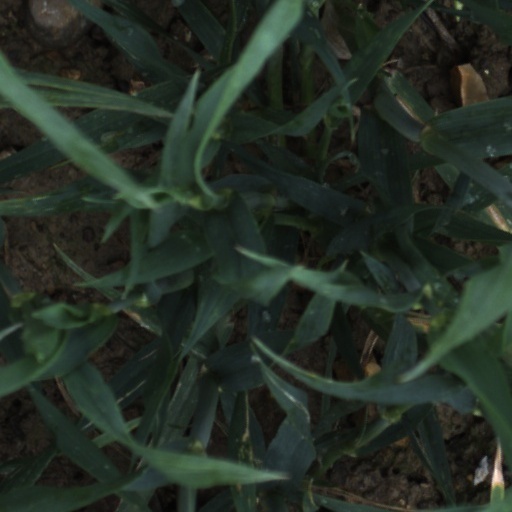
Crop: wheat